Suncor Energy Fluvarium

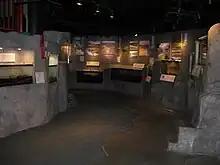
Aquariums featuring freshwater aquatic animals of Newfoundland and Labrador

The Fluvarium level features a panoramic view through nine large viewing windows, into Nagle's Hill Brook. A tributary of Rennie's River, this brook originates 3 kilometers north of The Fluvarium, at Three Pond Barrens. It was diverted to flow past the "windows on a stream" for visitors to explore the life of a river and the ecosystem of which it is part.